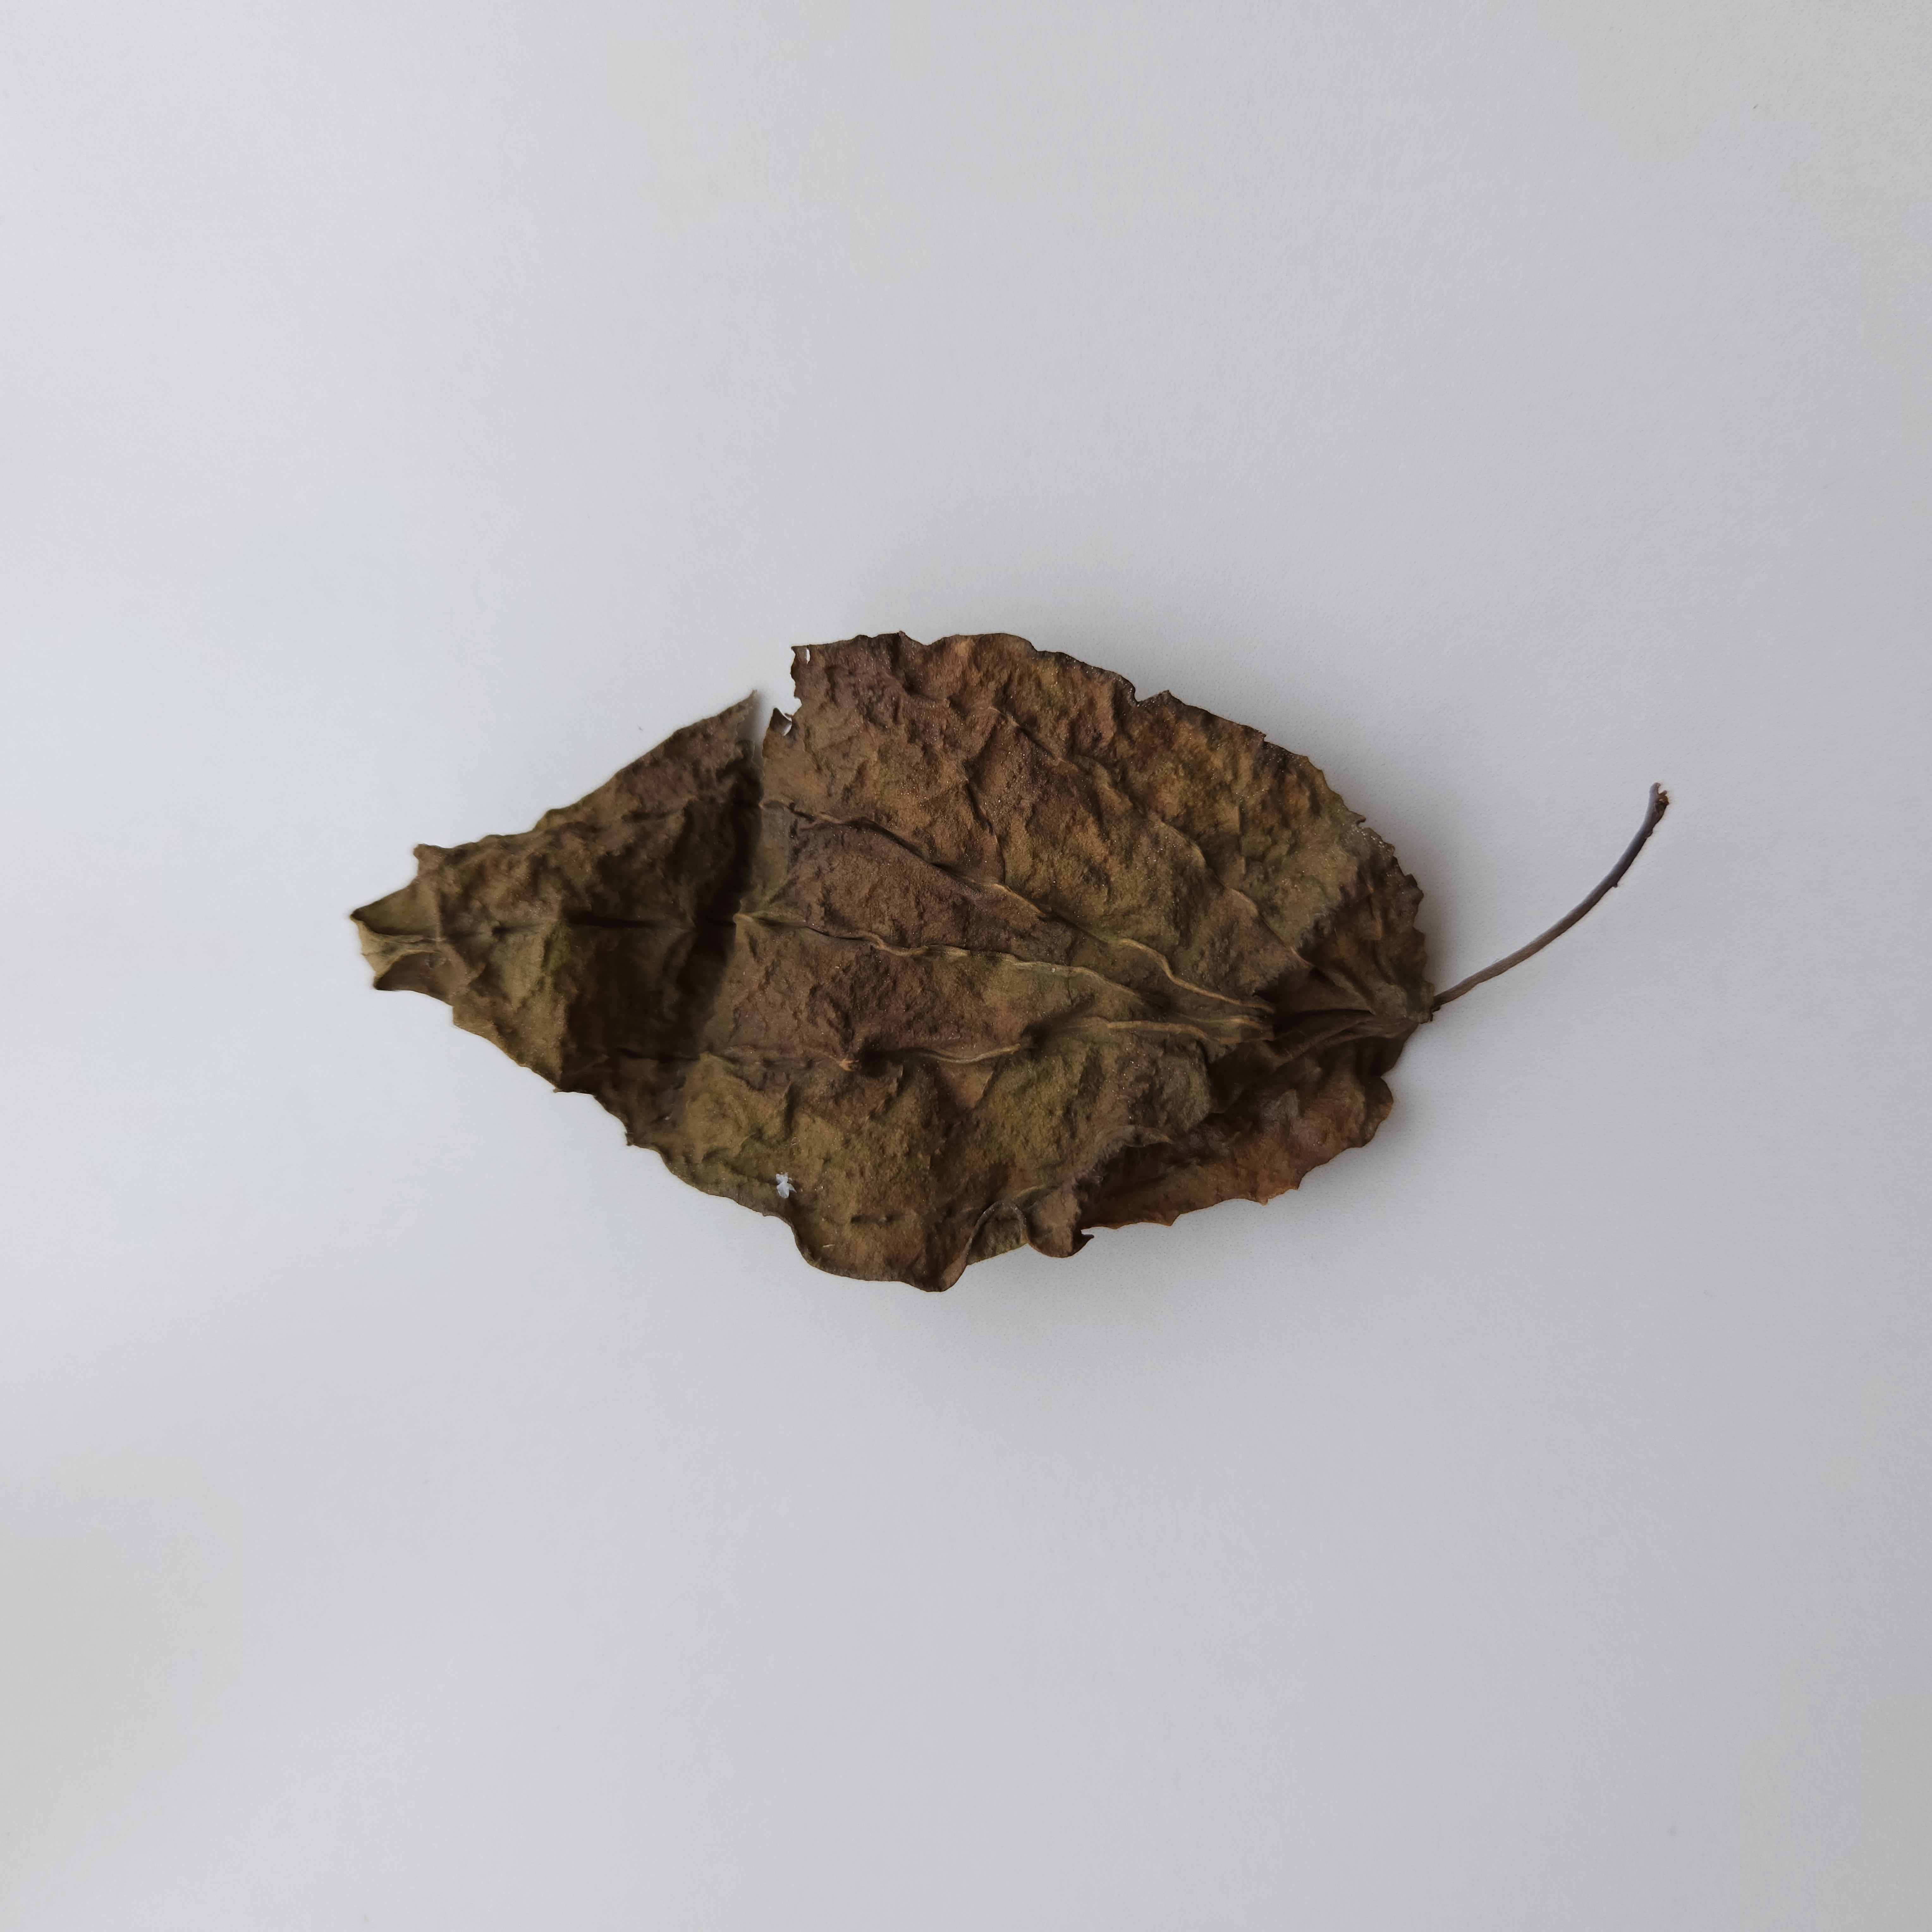
Label: Dried